Paul Ashworth

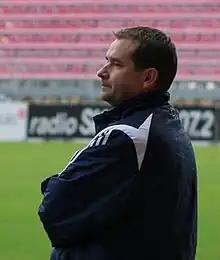
Ashworth in 2008

Paul Anthony Ashworth (born 29 September 1969) is an English football manager and former player.